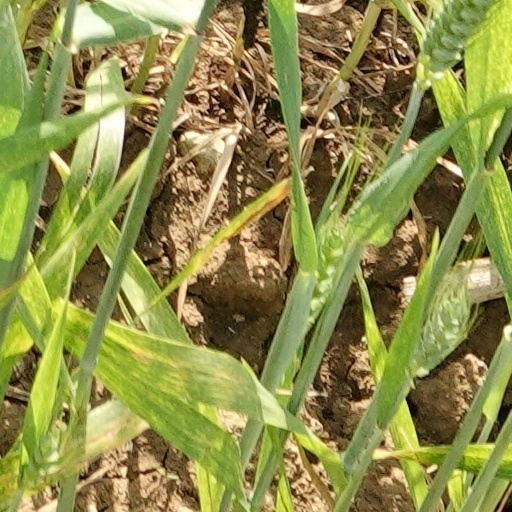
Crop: wheat